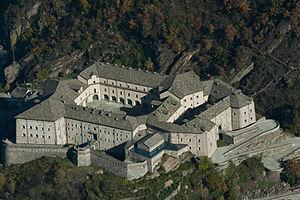
Le fort de Bard est une forteresse construite au XIXᵉ siècle par les Souverains de Savoie sur un promontoire rocheux dominant le bourg de Bard, à l'entrée de la Vallée d'Aoste en venant du Canavais. Il sépare la plaine de Donnas de celle d'Arnad, et représente l'une des plus imposantes forteresses des Alpes.